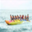
Label: ship